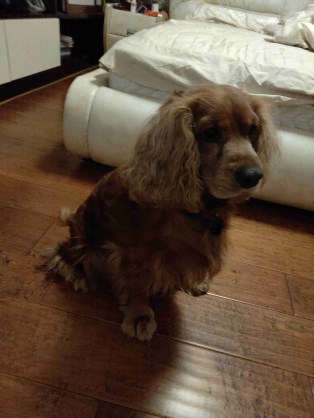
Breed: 286-n000111-cocker_spaniel